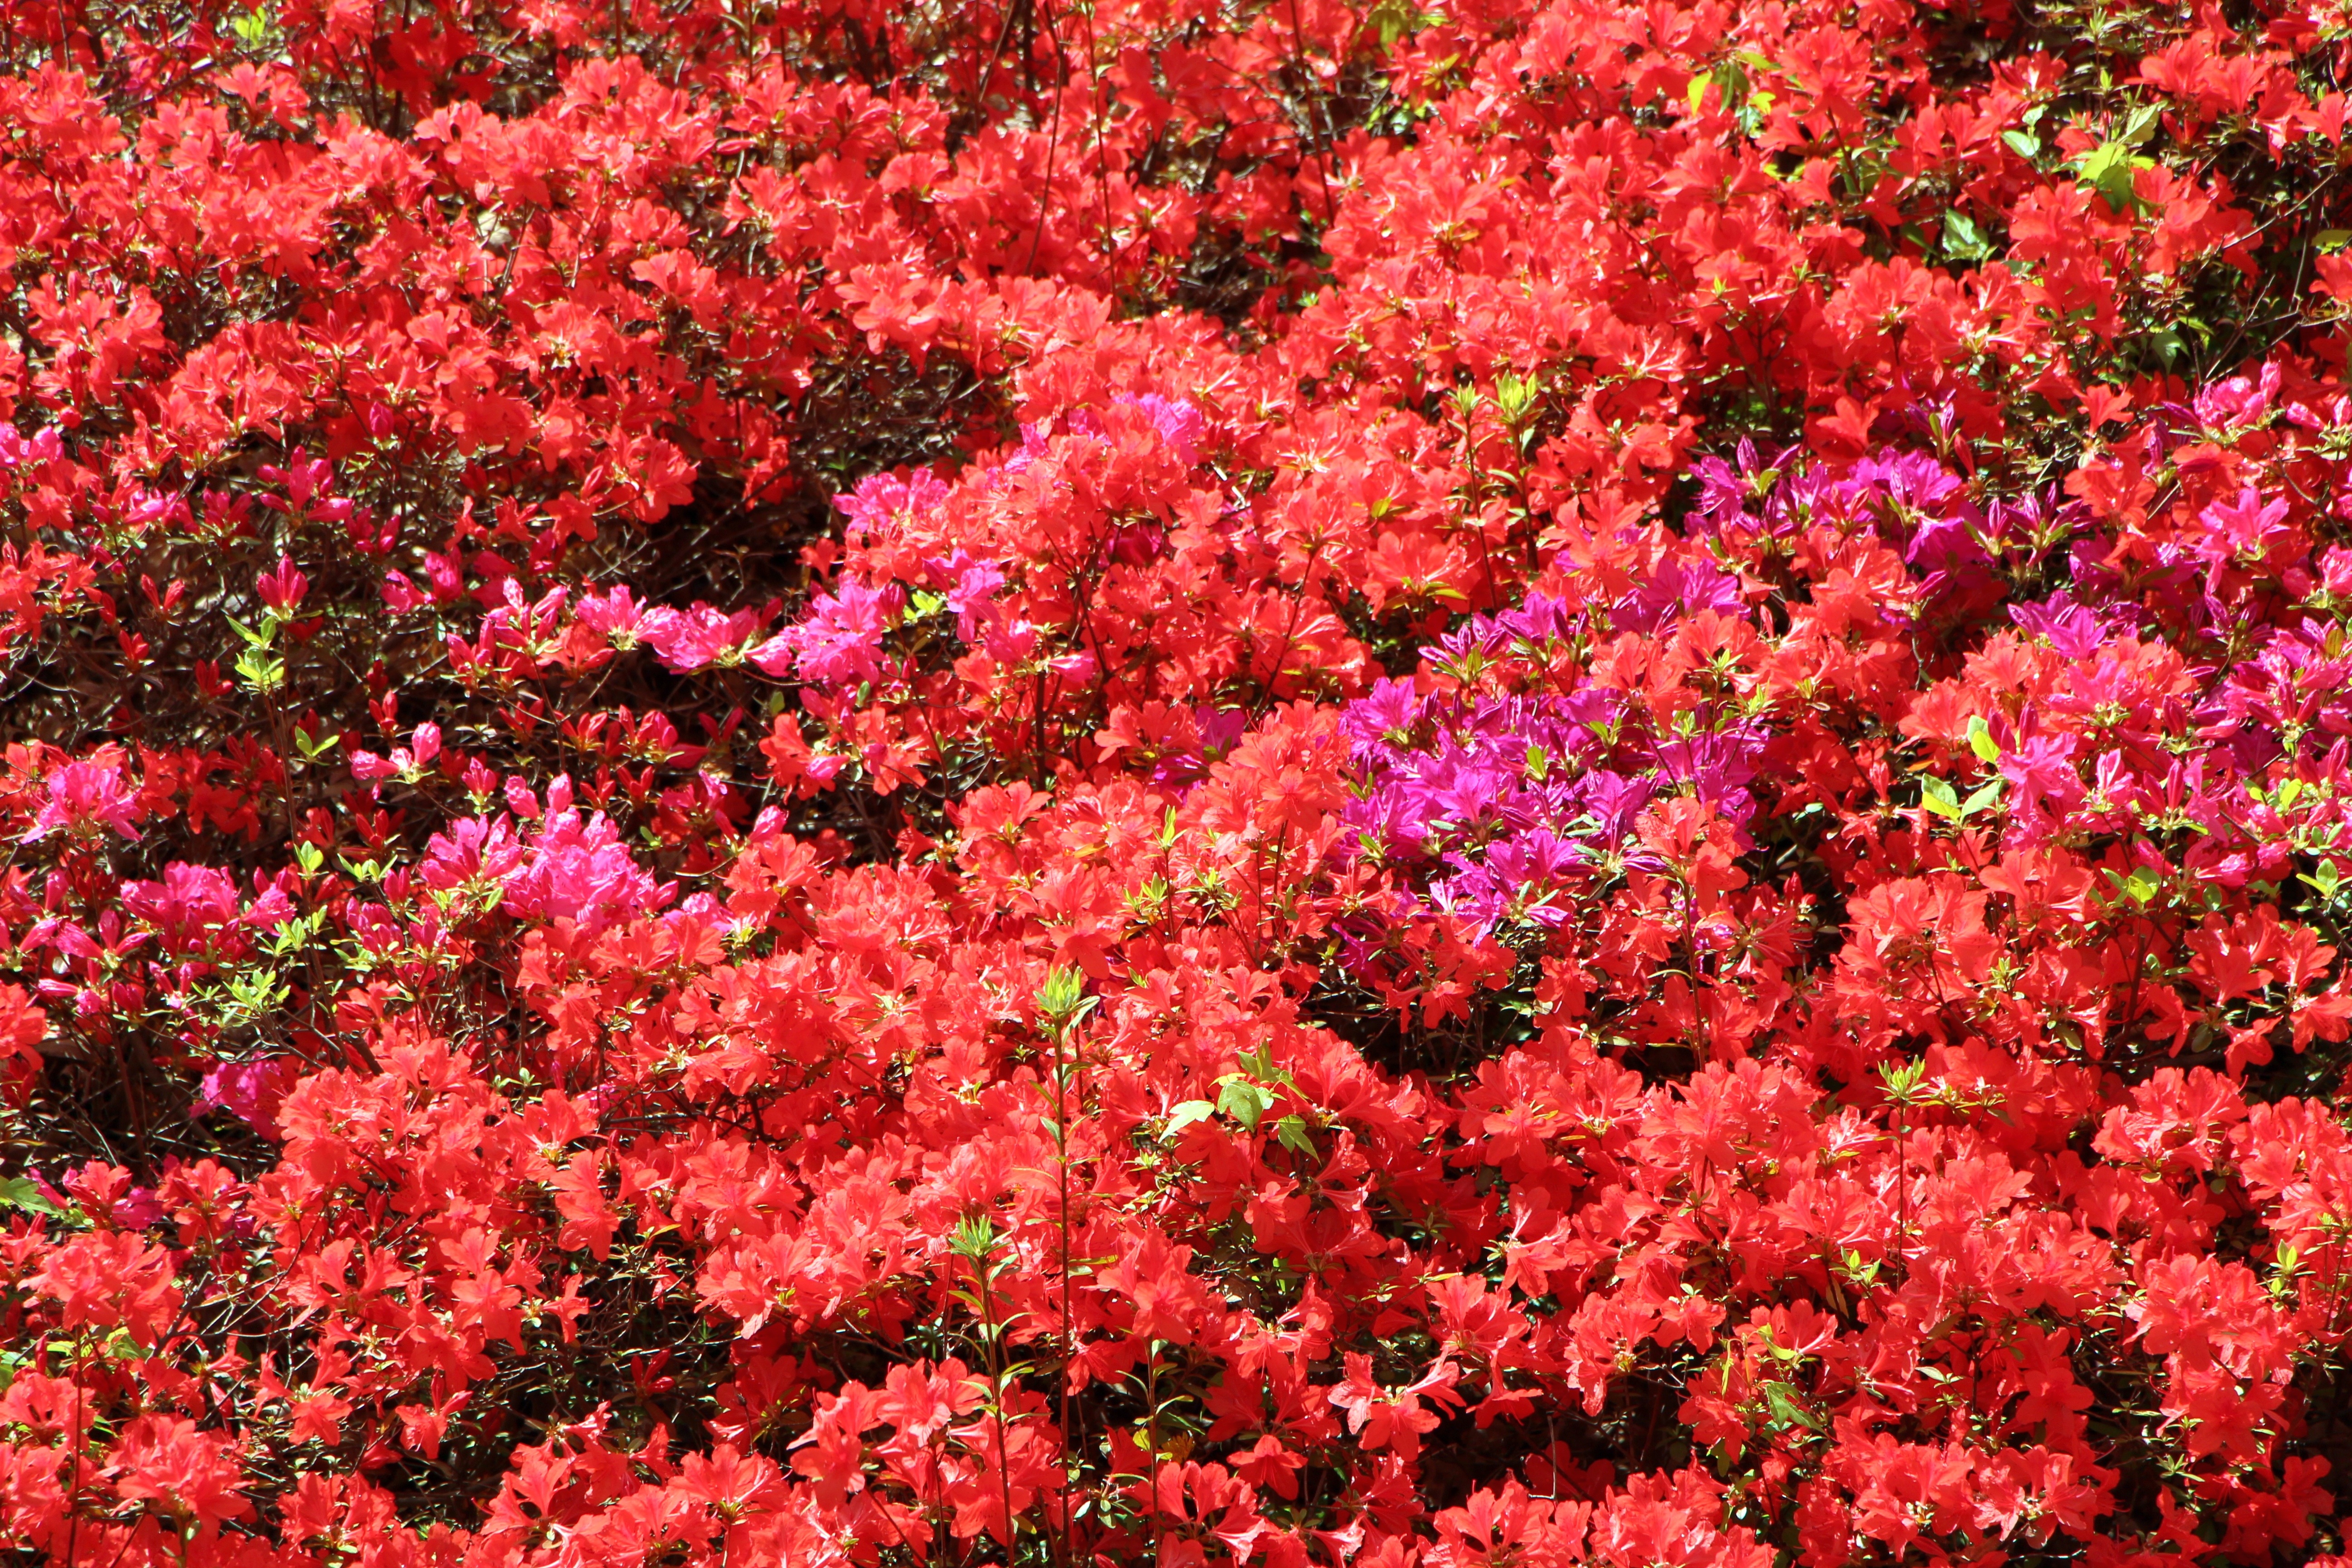
landscape, tree, nature, plant, leaf, flower, spring, red, autumn, pink, plants, flowers, shrub, rhododendron, april, spring flowers, azalea, pink flower, red flowers, hwasaham, flower tree, flowering plant, flower gardens, azalea flowers, annual plant, woody plant, land plant